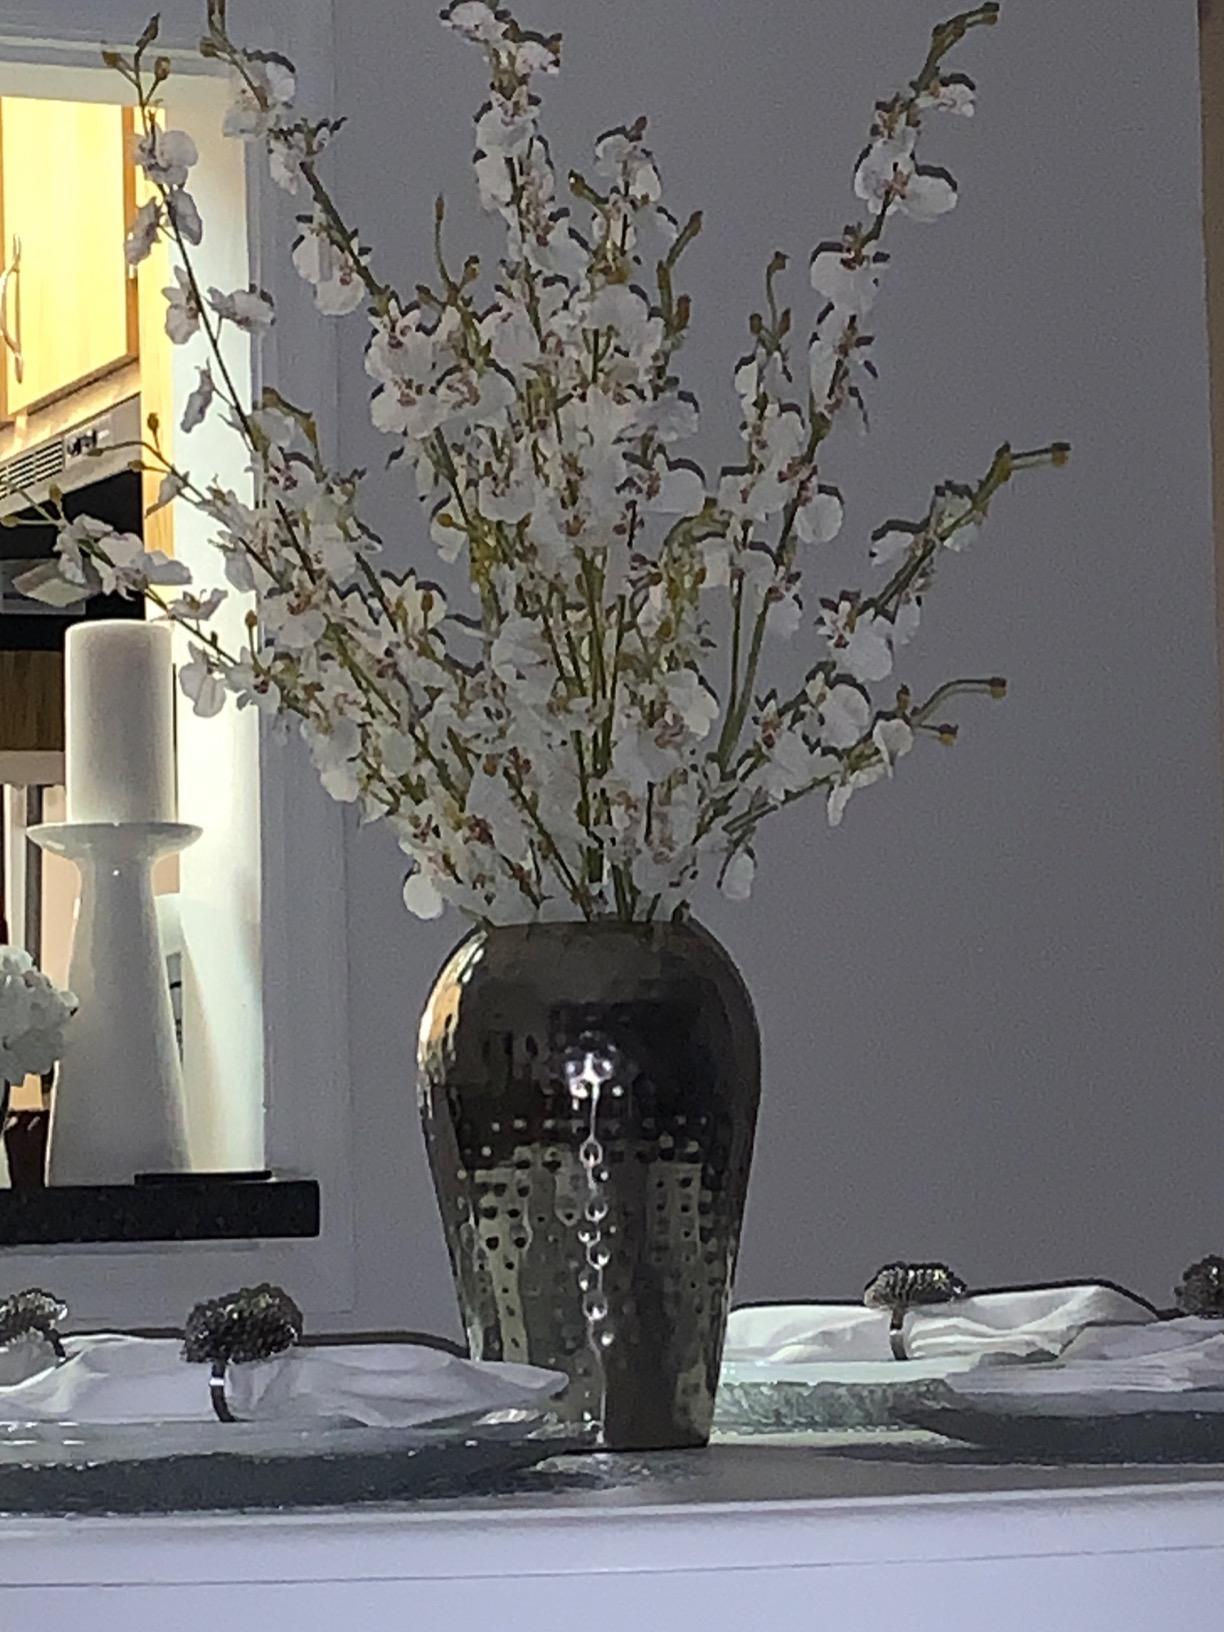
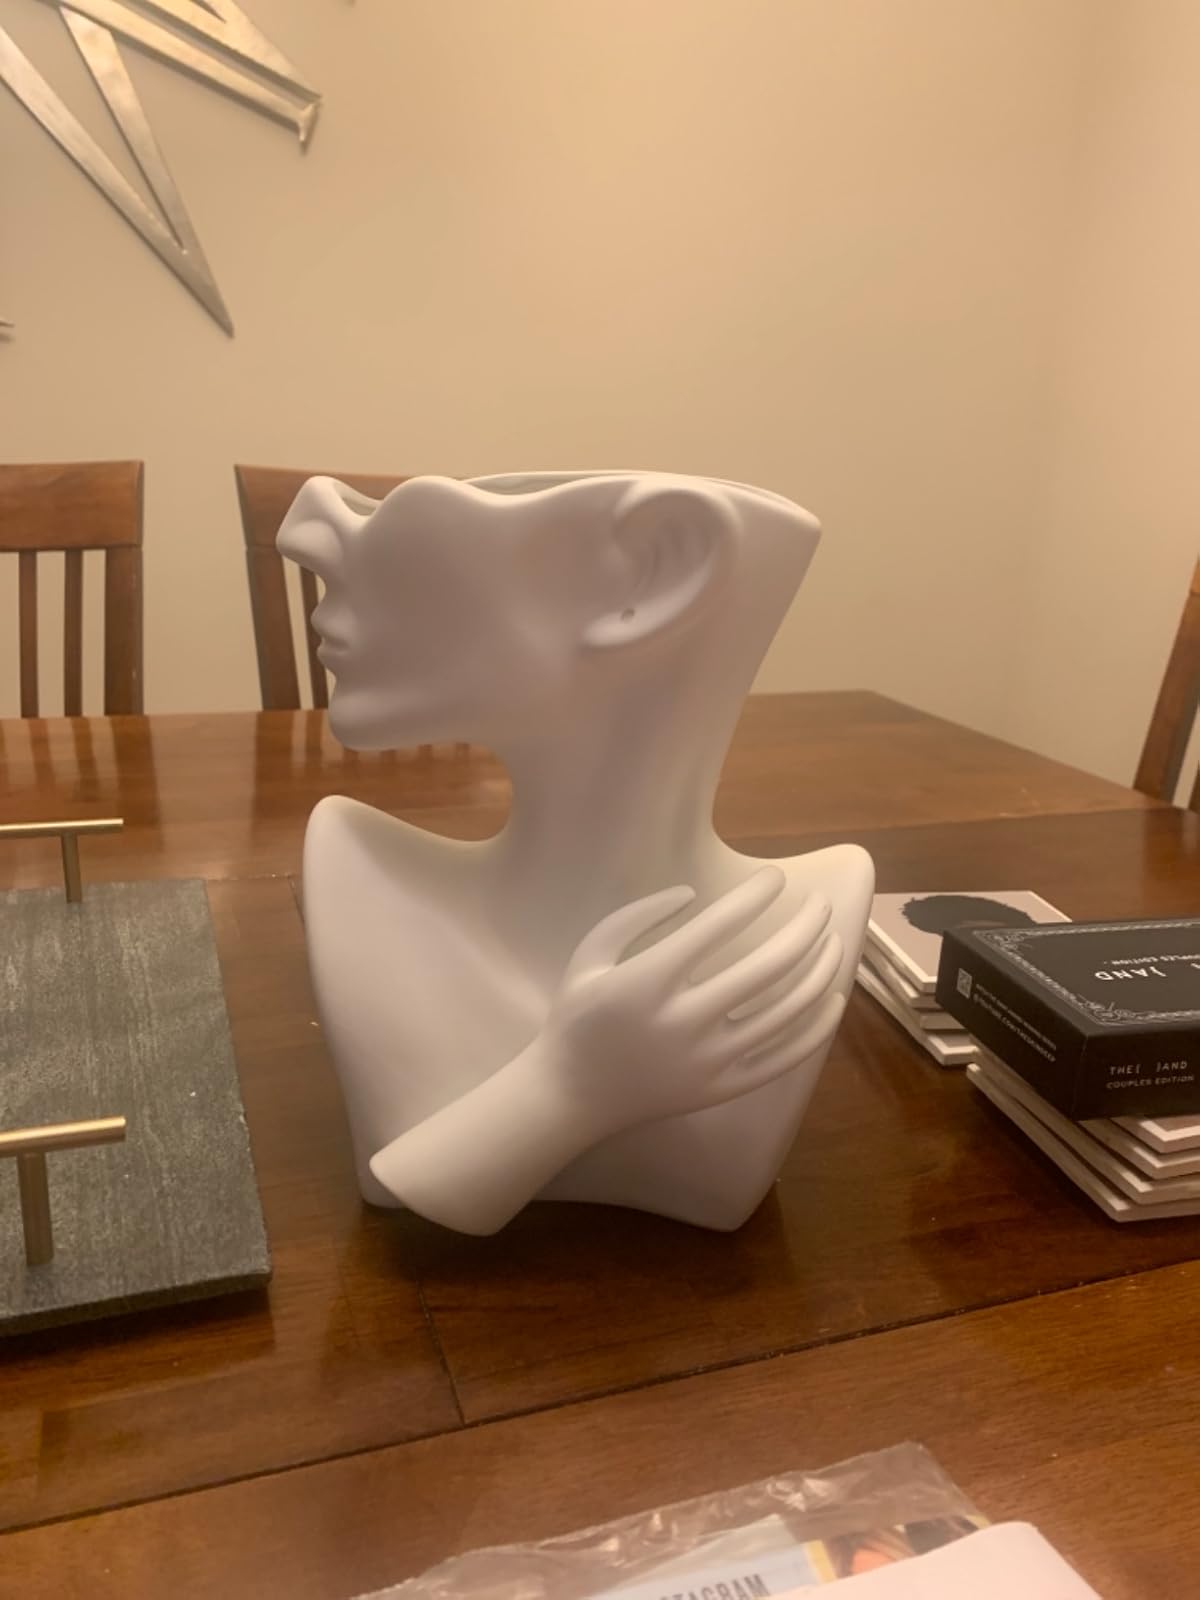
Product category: vase
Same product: no